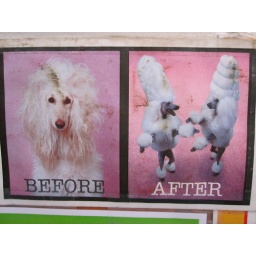
An add for something in the window of a Chinese market on 9th Avenue in San Francisco.